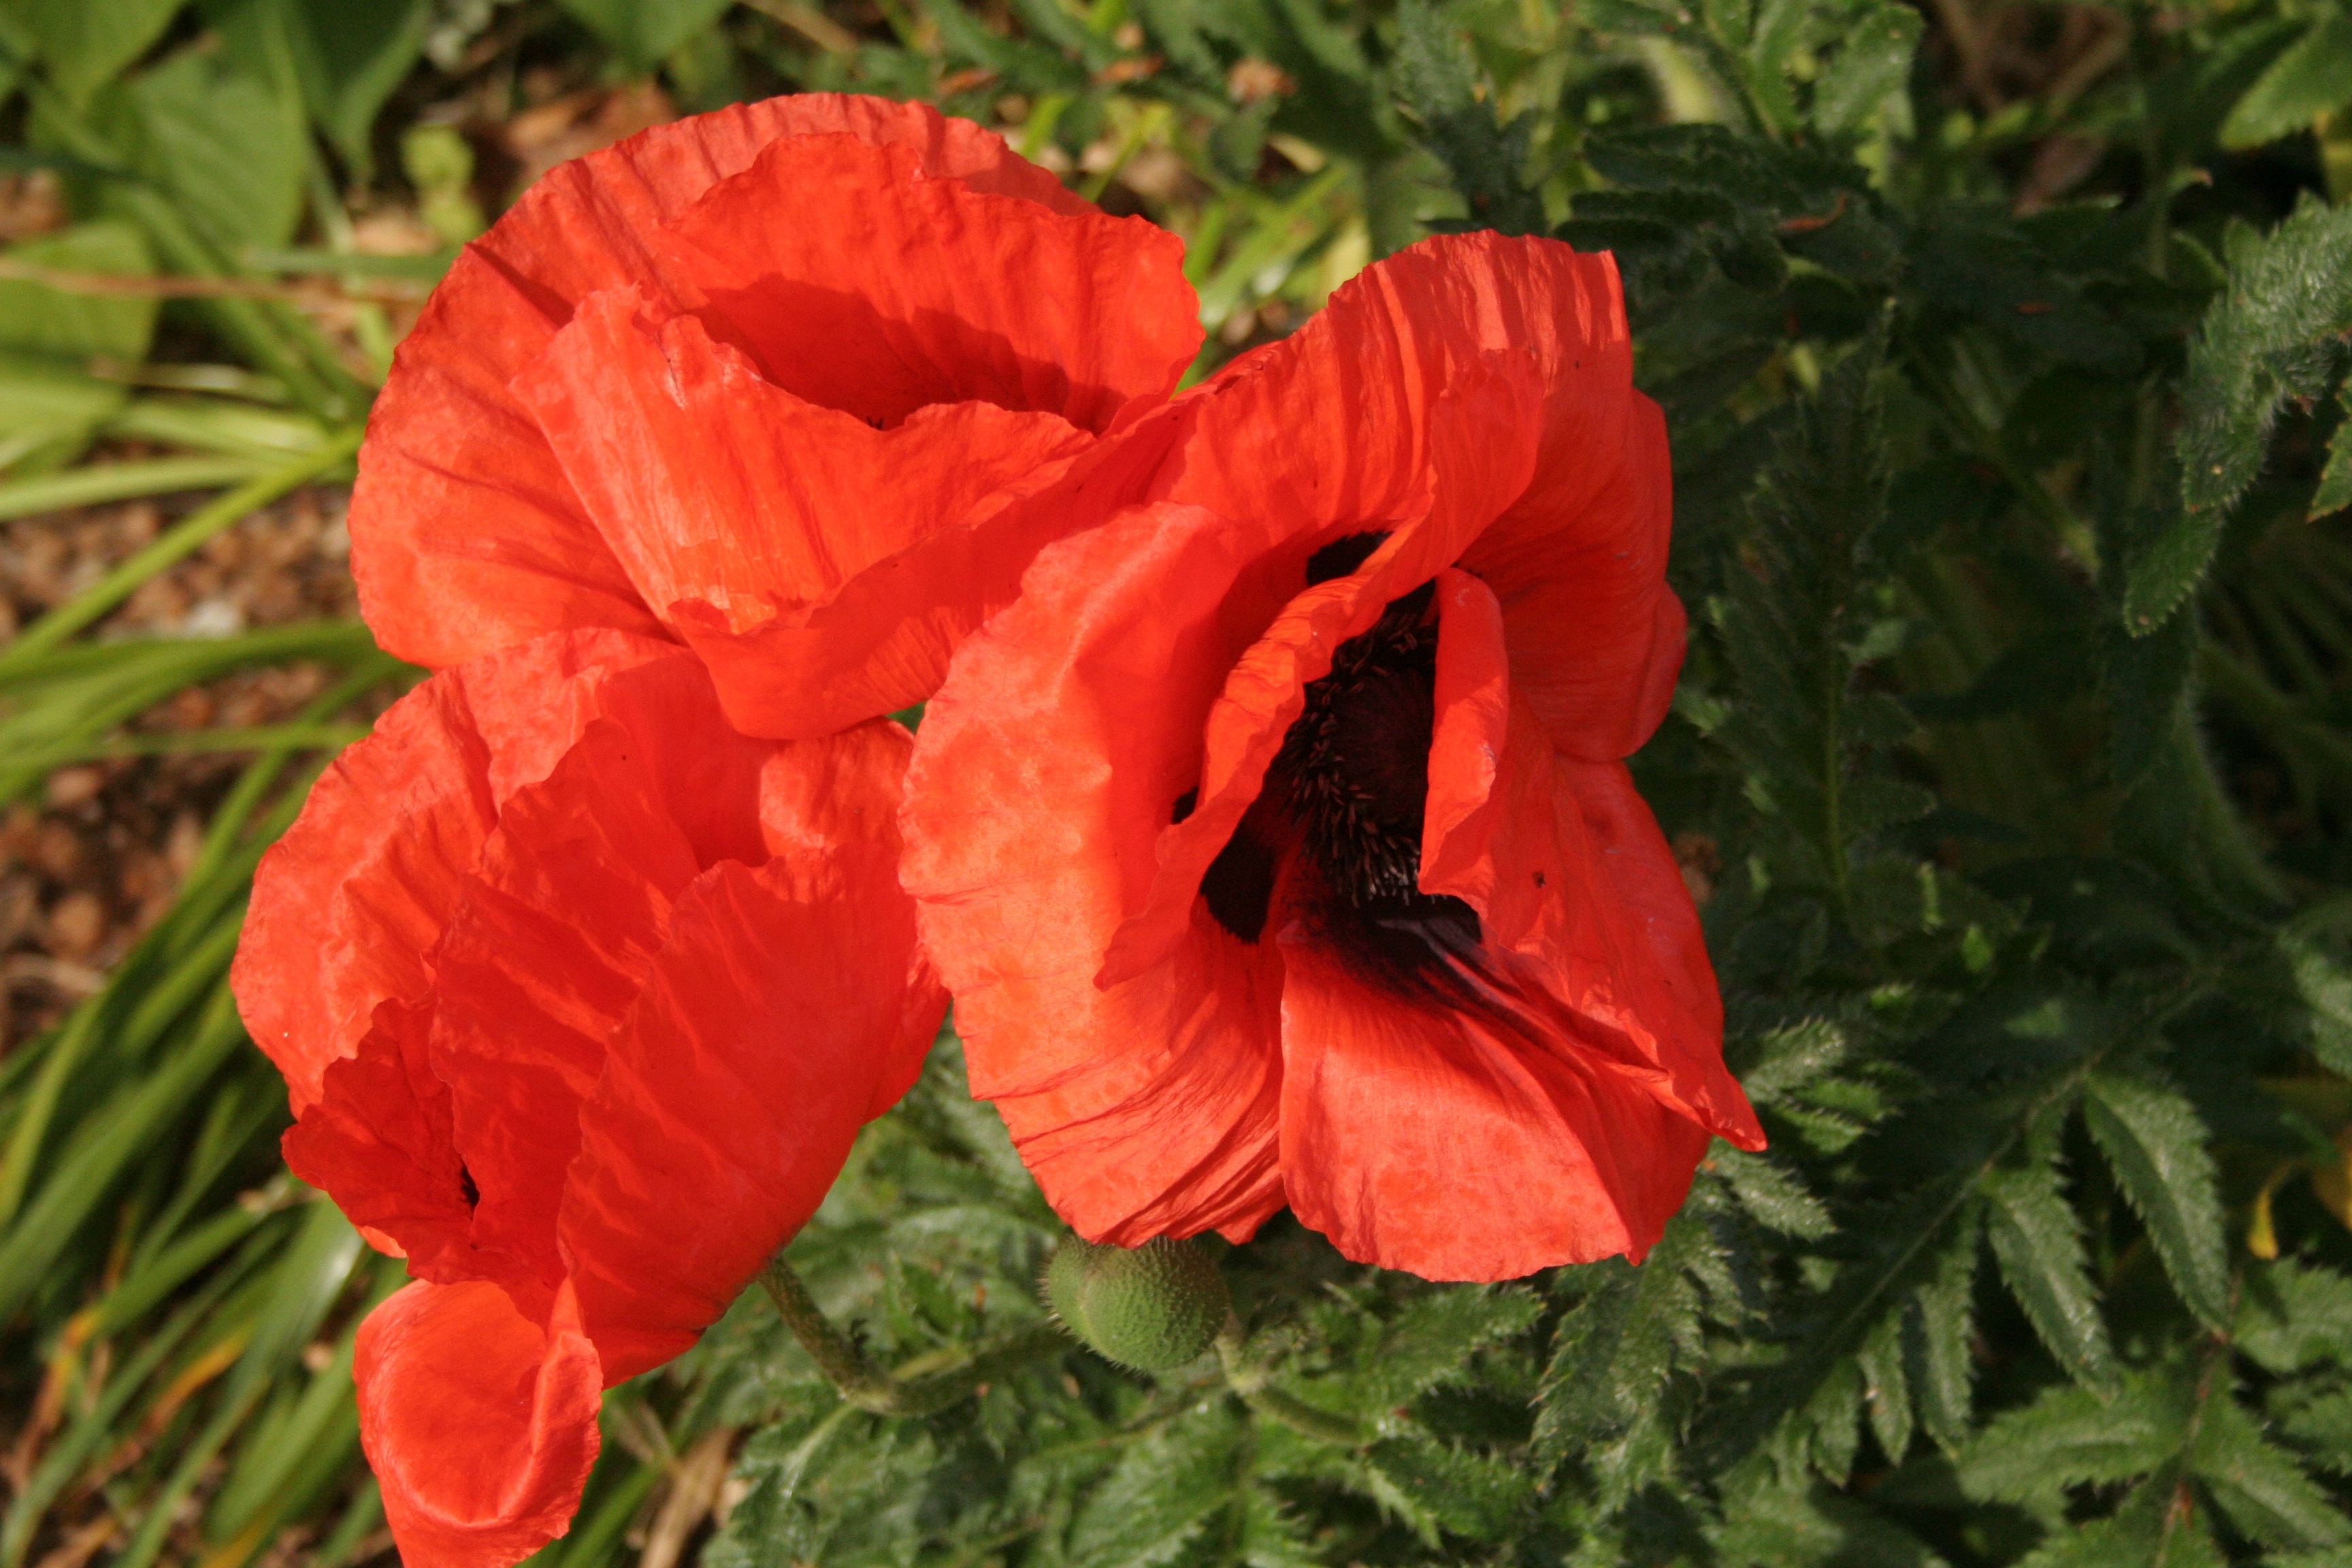
plant, field, flower, petal, summer, red, black, flora, seeds, poppy, papaveraceae, herbaceous, coquelicot, papaver, flowering plant, annual plant, land plant, poppy family, papaveroideae